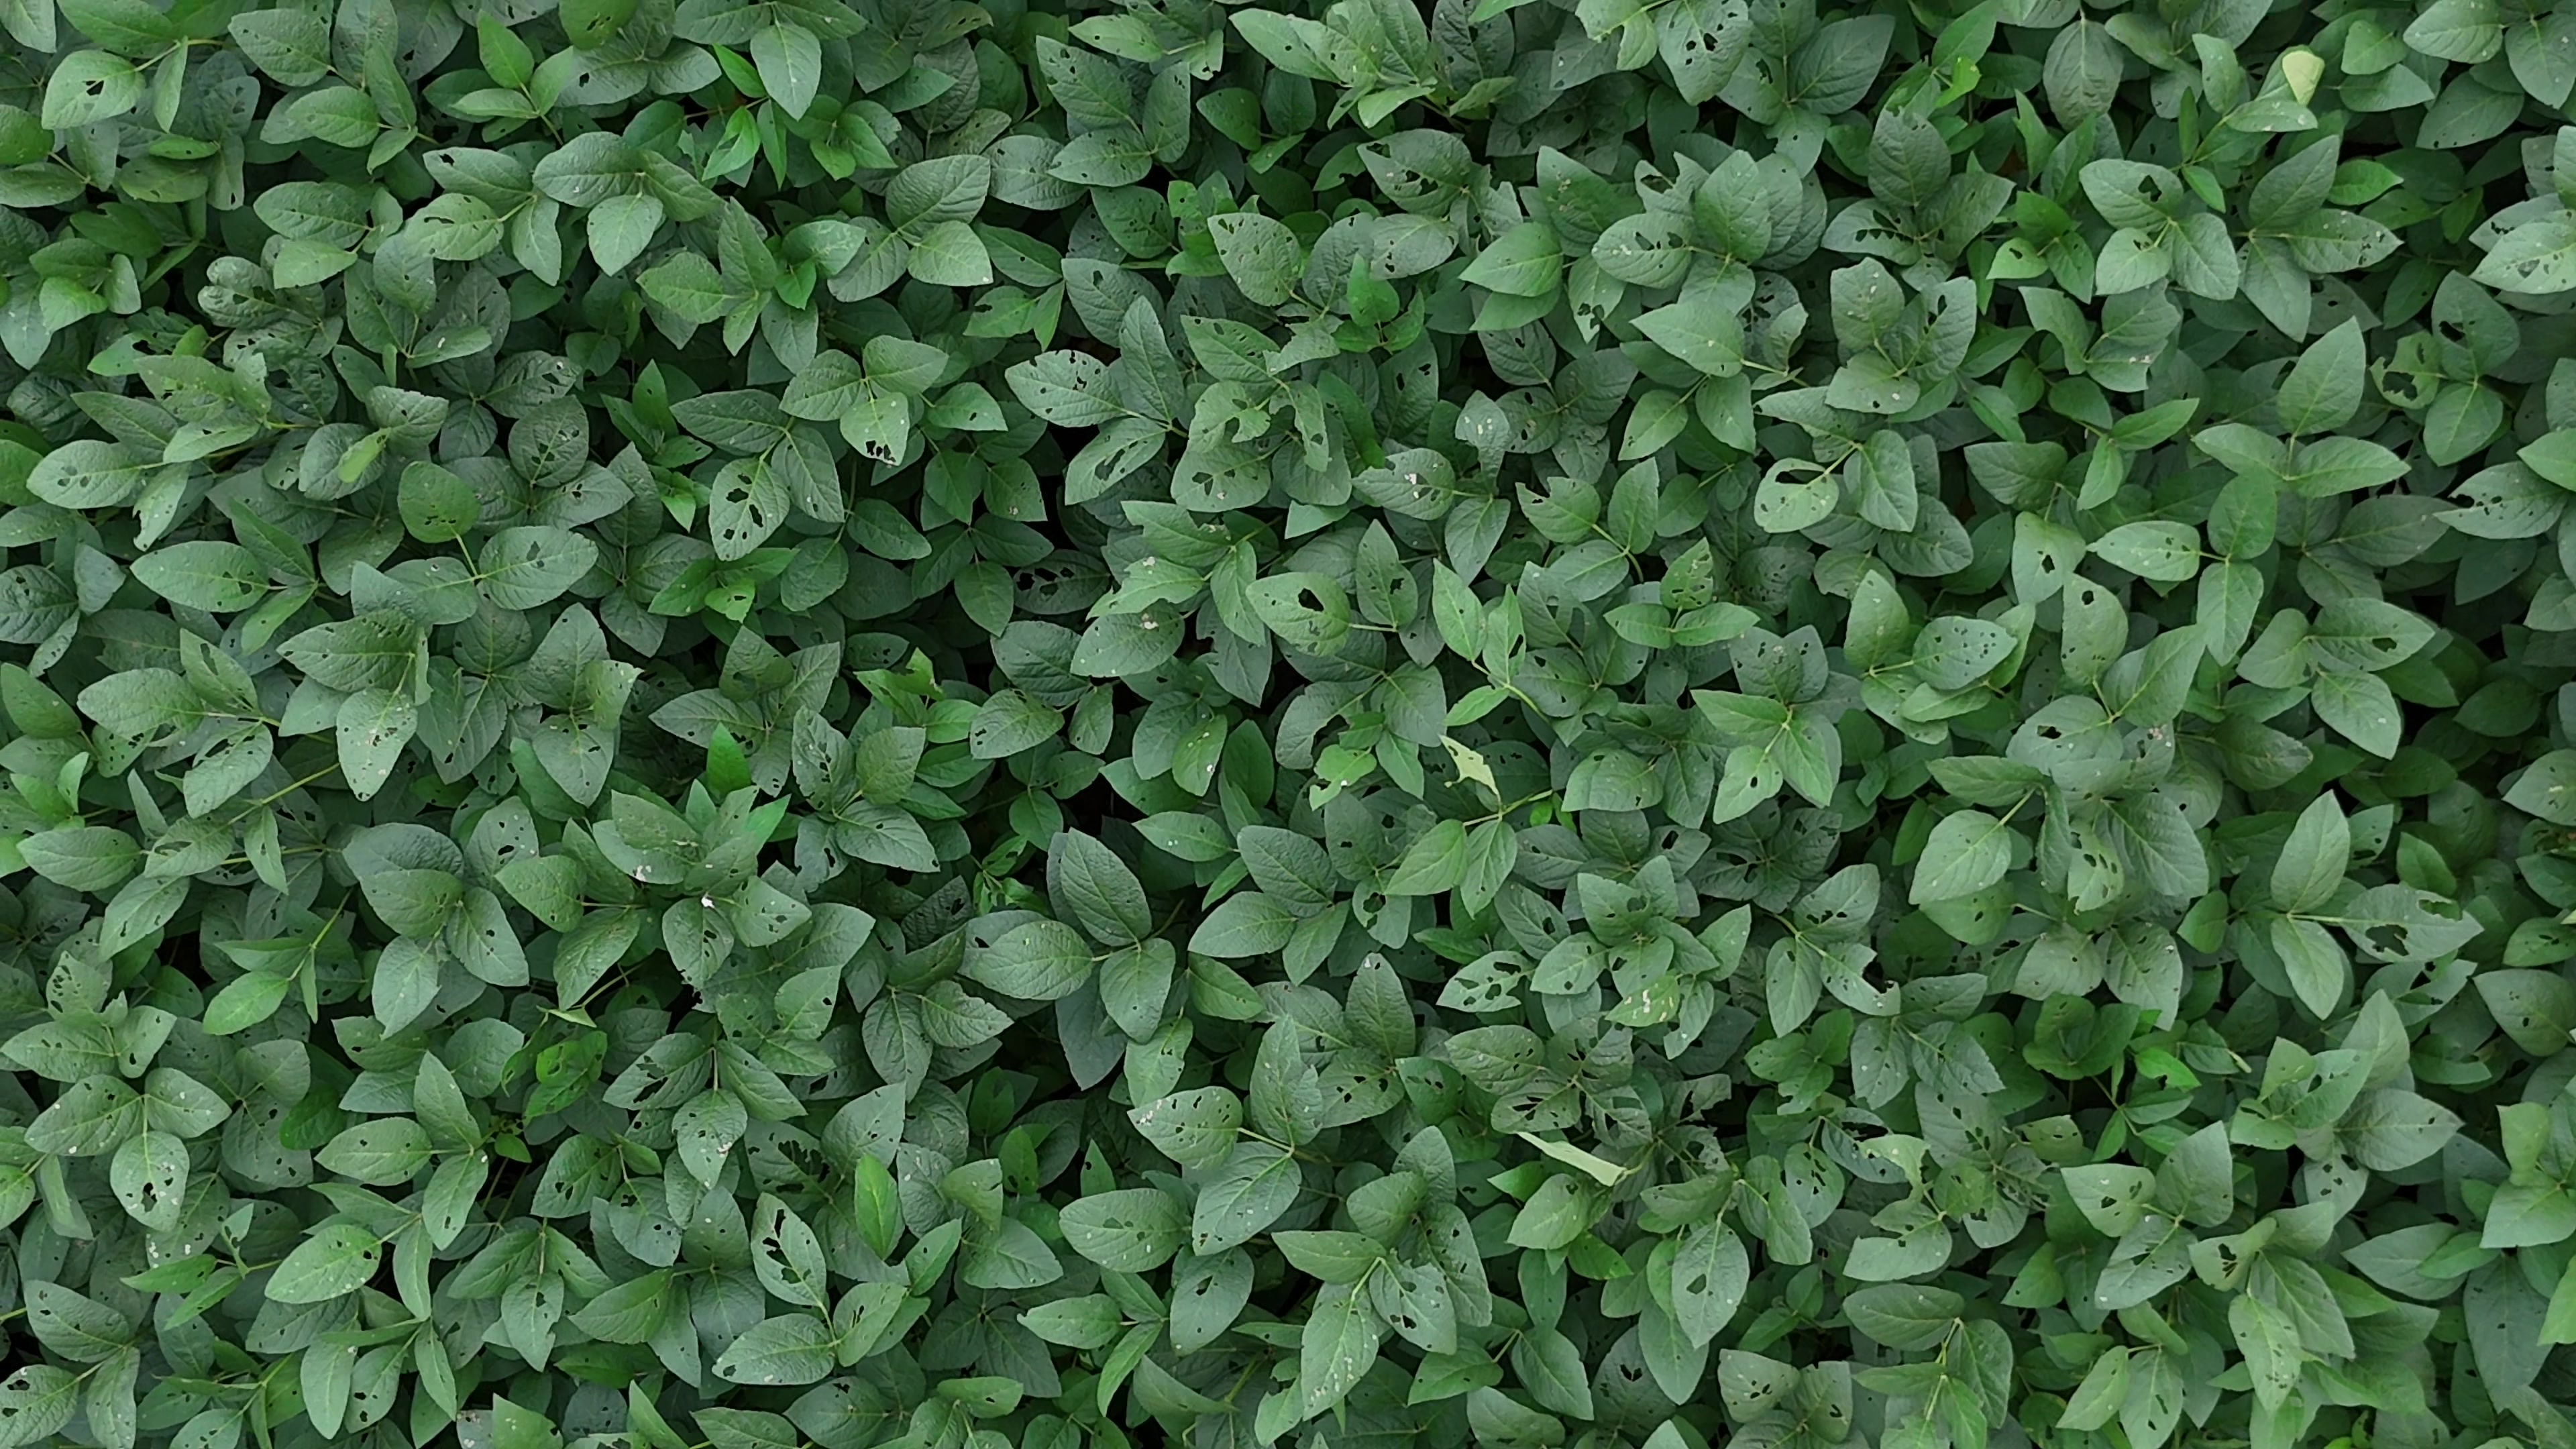
Label: Semilooper_Pest